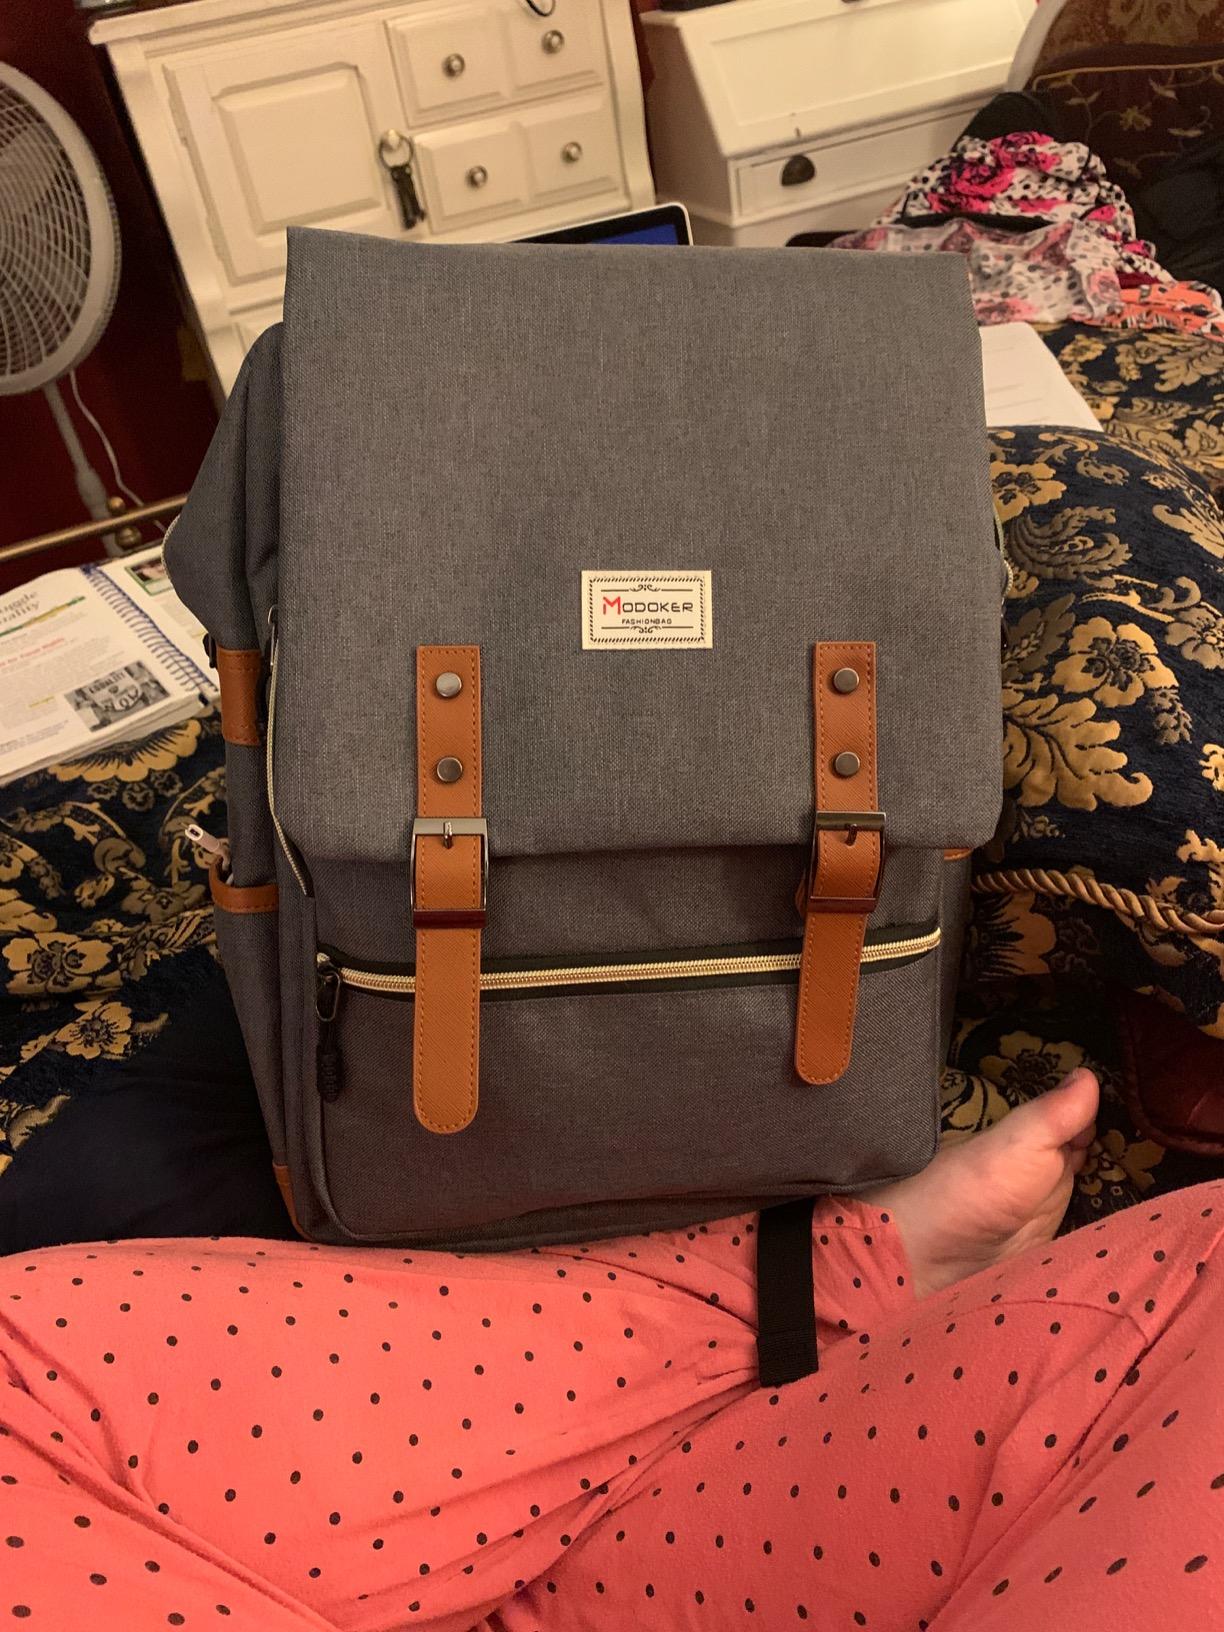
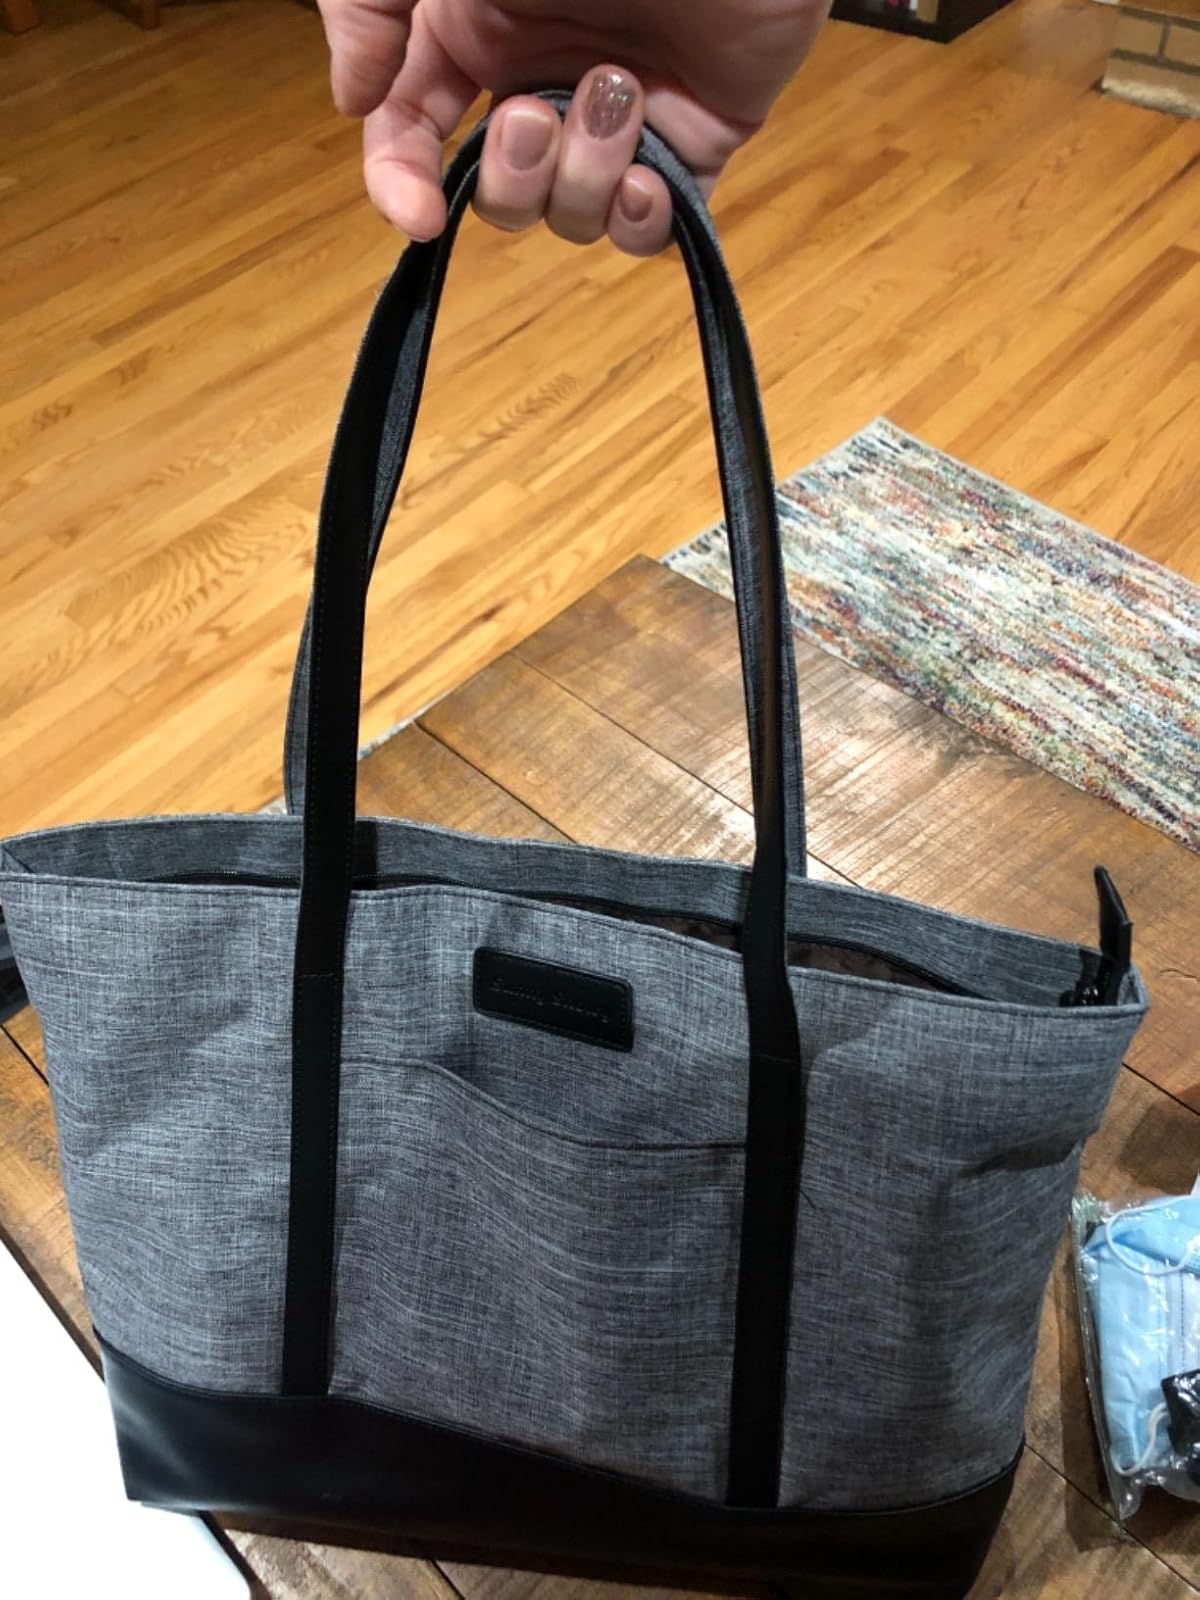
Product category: bag
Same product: no